Harry Lyons (baseball)

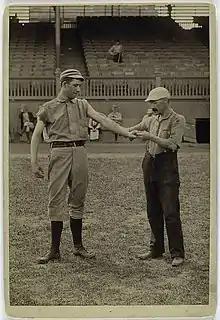
Harry Lyons (or possibly Jim Devlin) with Tom Taylor, trainer

Harry Pratt Lyons (March 25, 1866 – June 30, 1912) was an American outfielder for the Philadelphia Quakers (1887), St. Louis Browns (1887–88), New York Giants (1889 and 1892–93), and Rochester Broncos (1890).